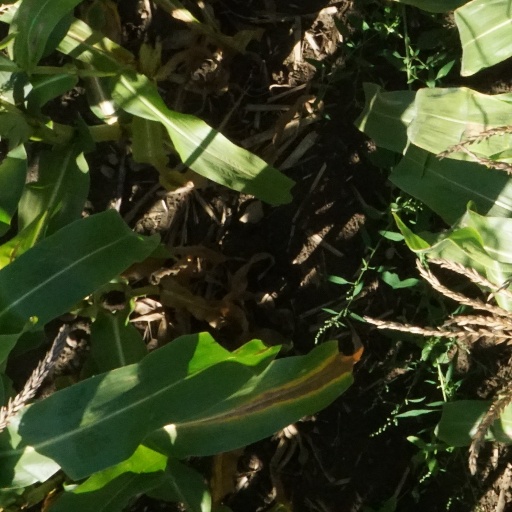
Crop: maize; corn